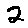
Label: 2